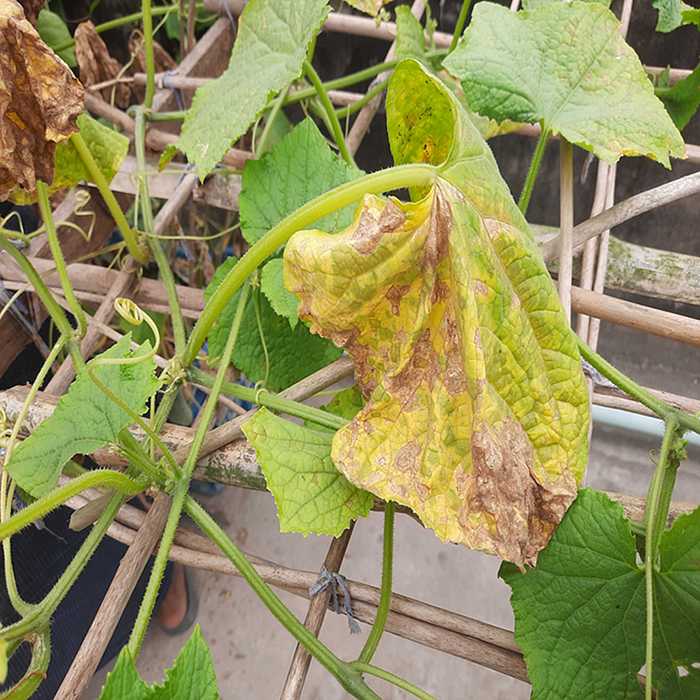
Plant: Cucumber
Label: Anthracnose lesions